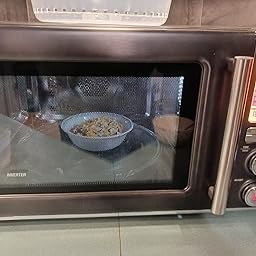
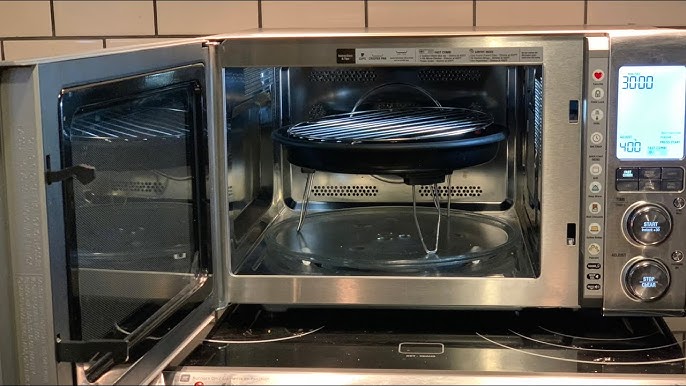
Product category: misc
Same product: yes